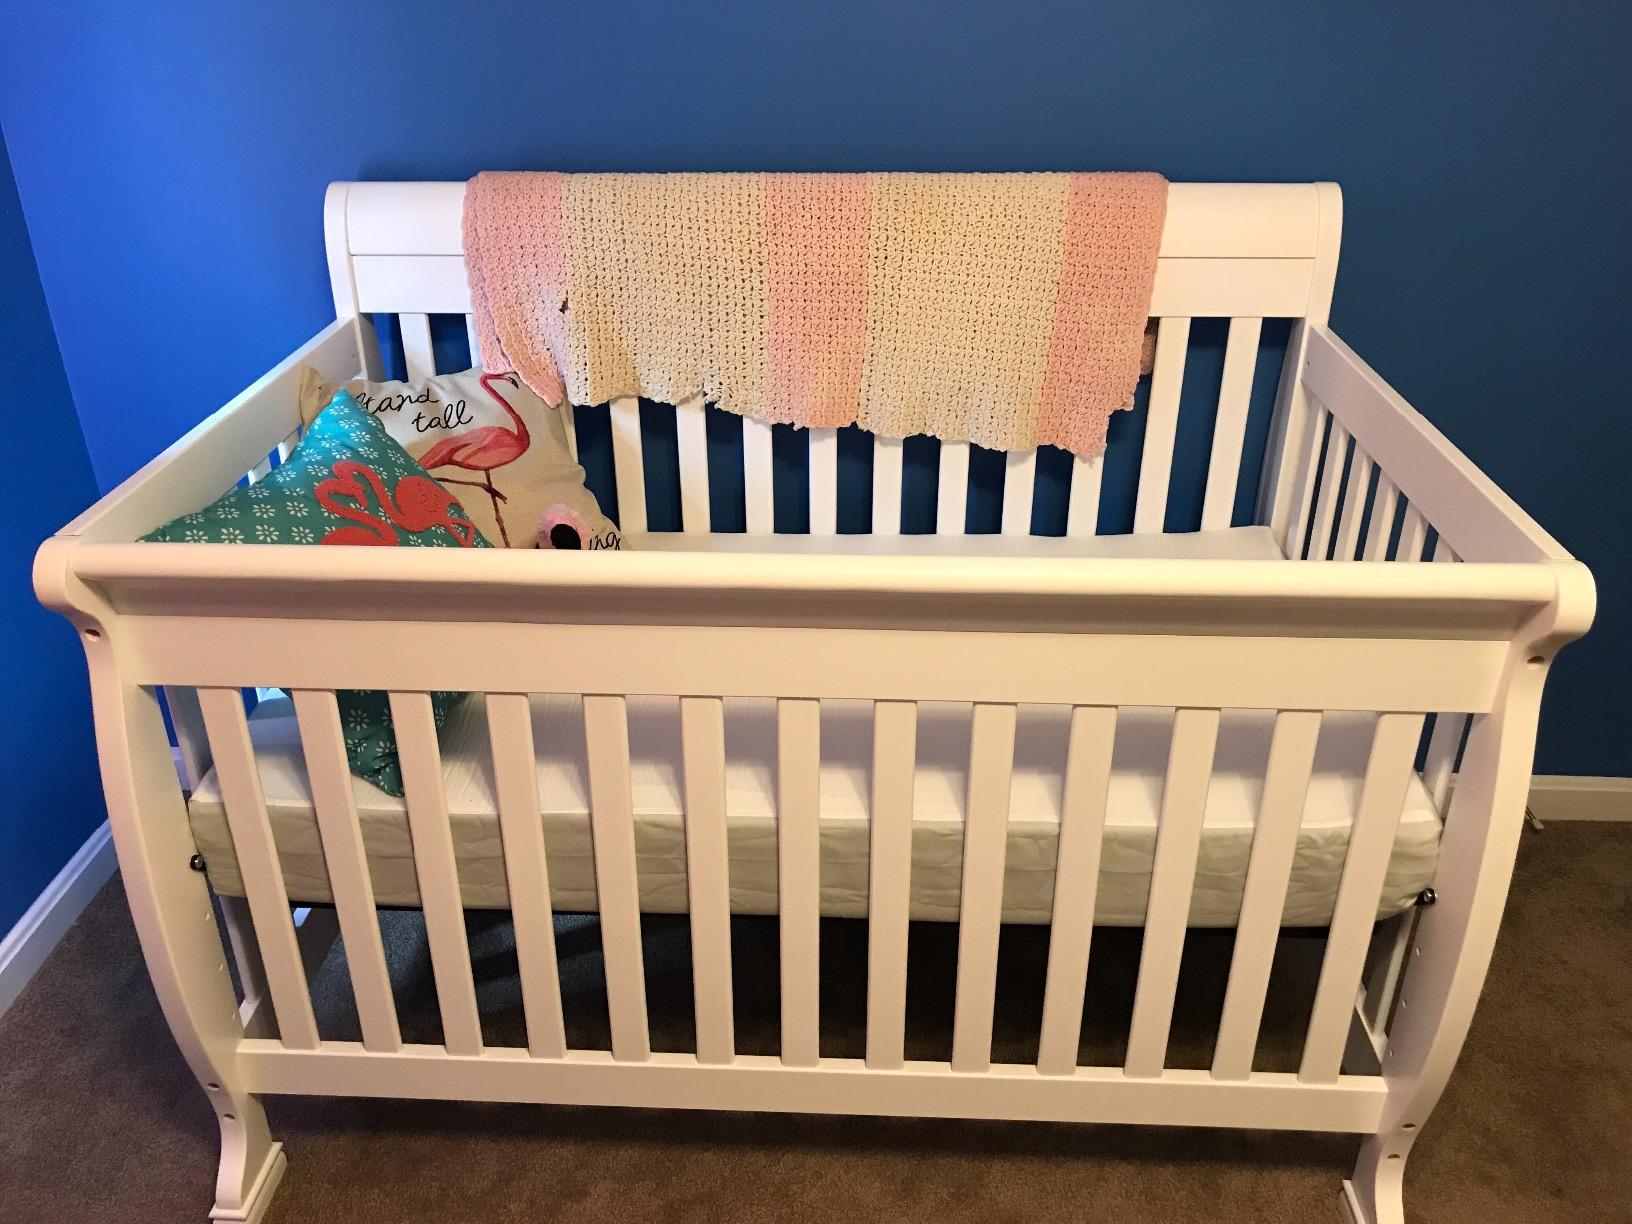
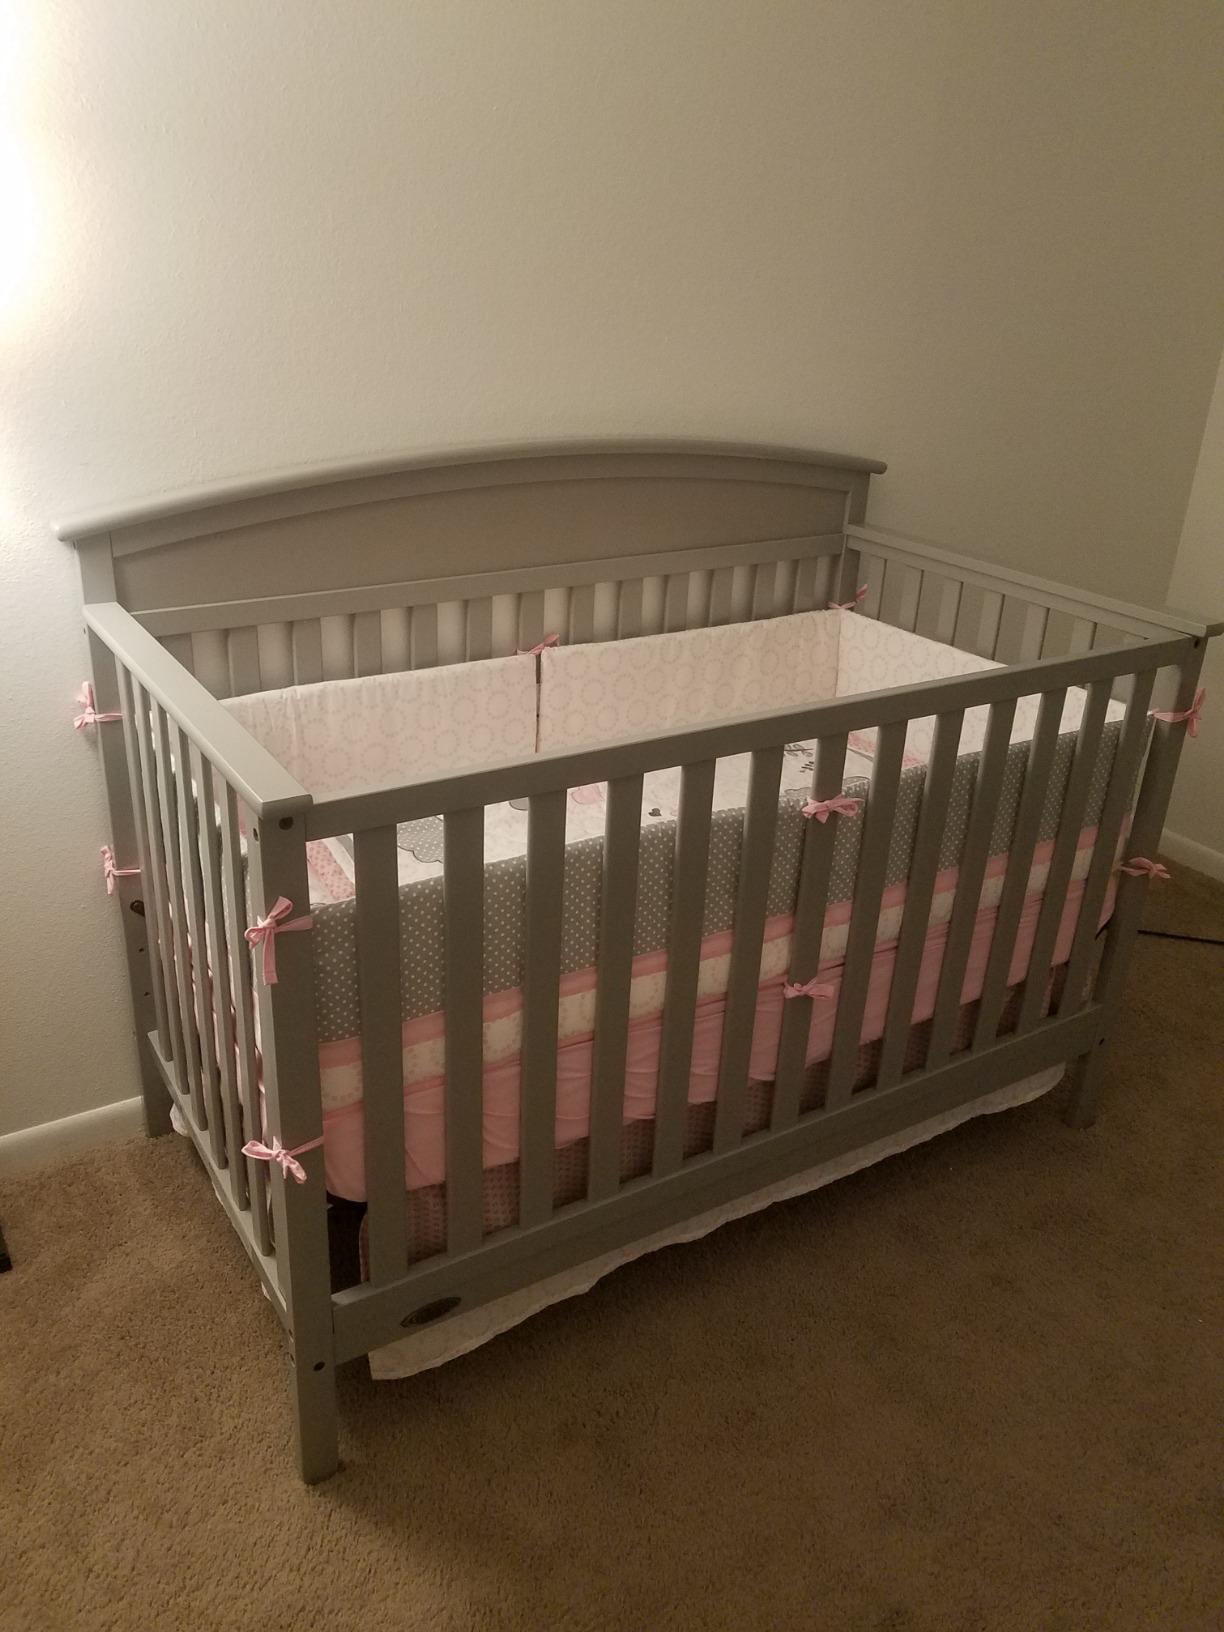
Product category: products_crib
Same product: no